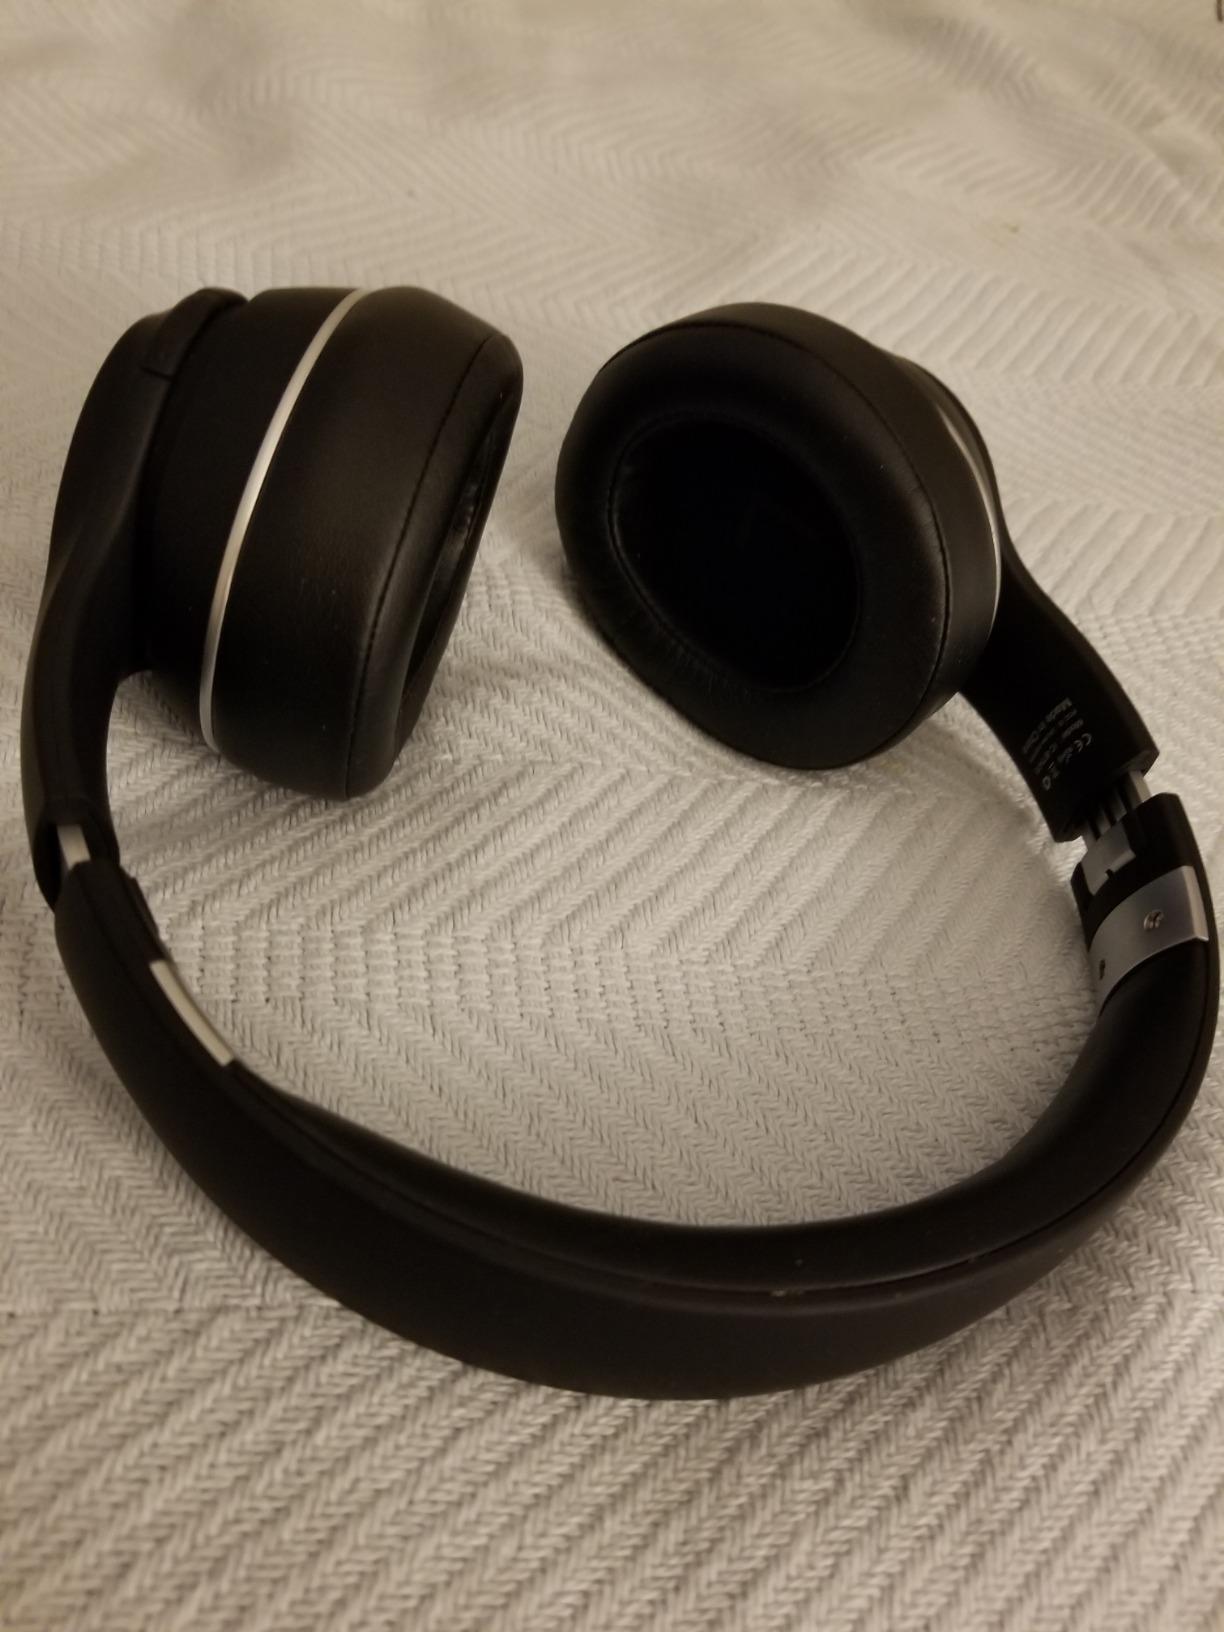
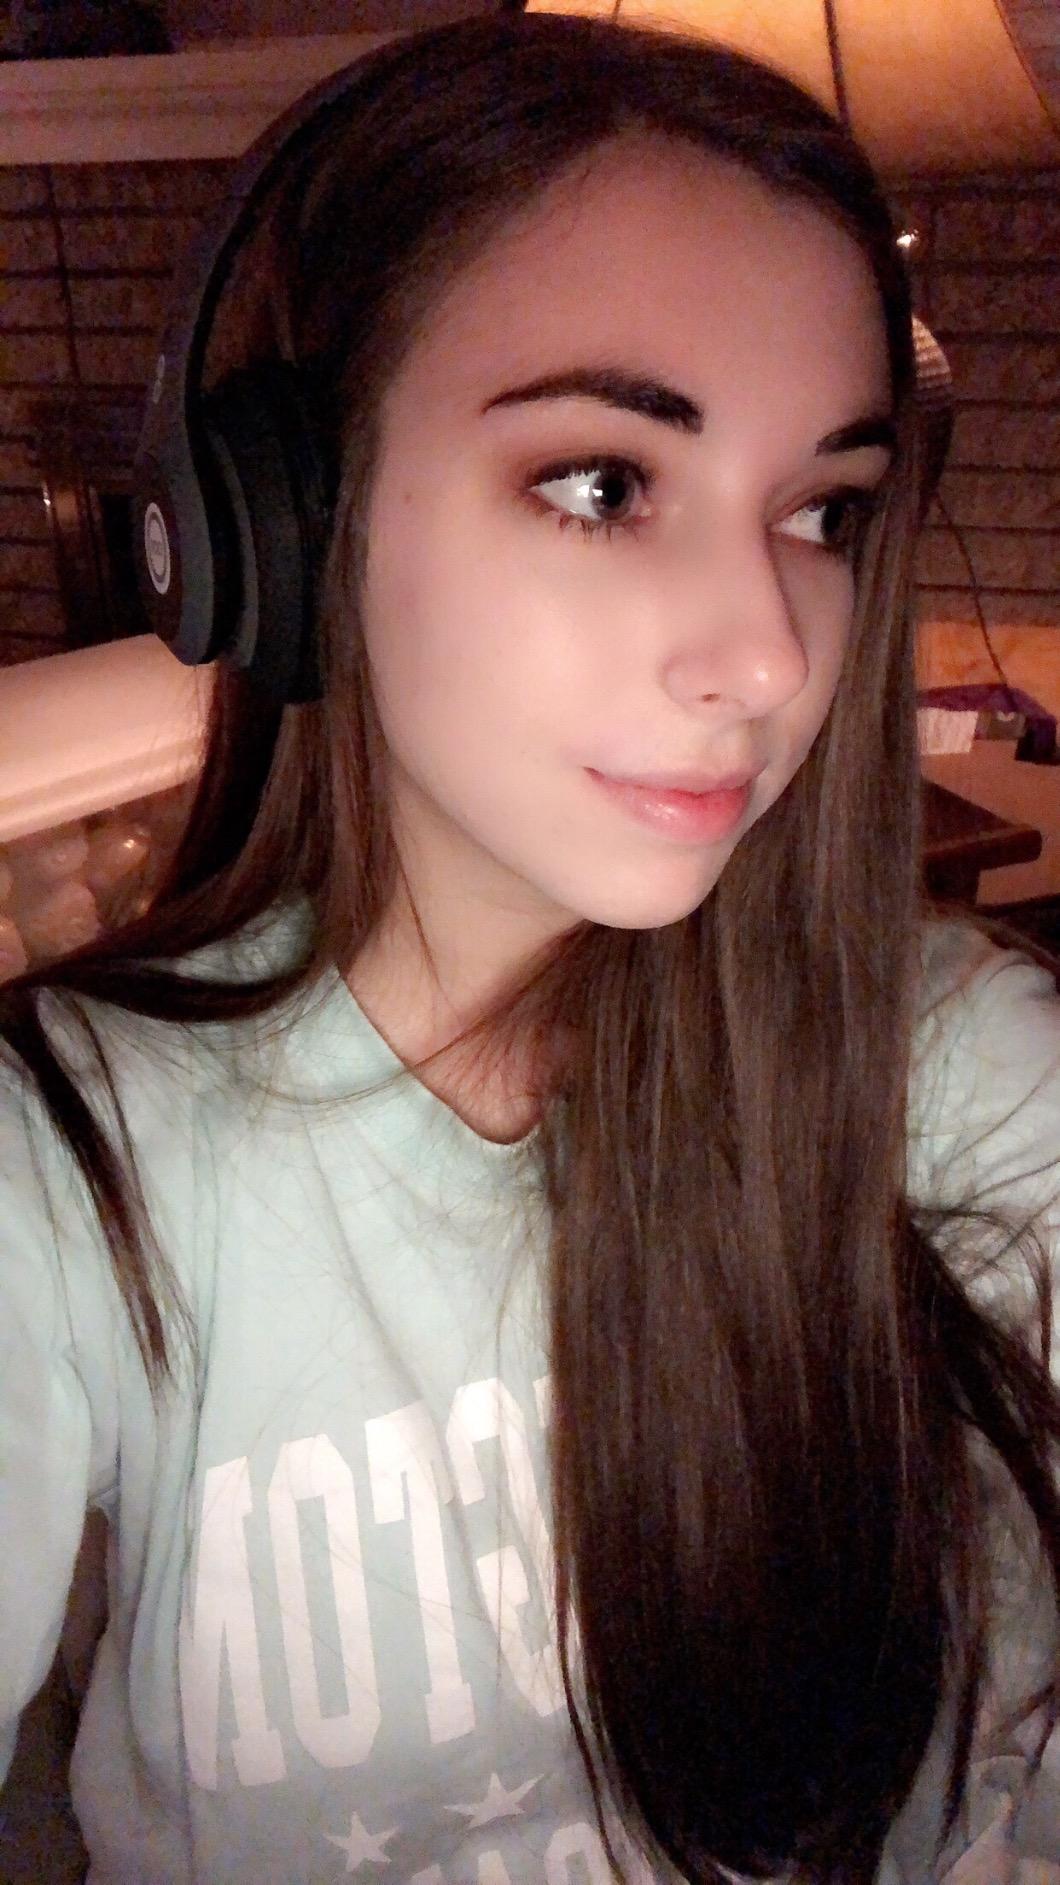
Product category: headphones
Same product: no